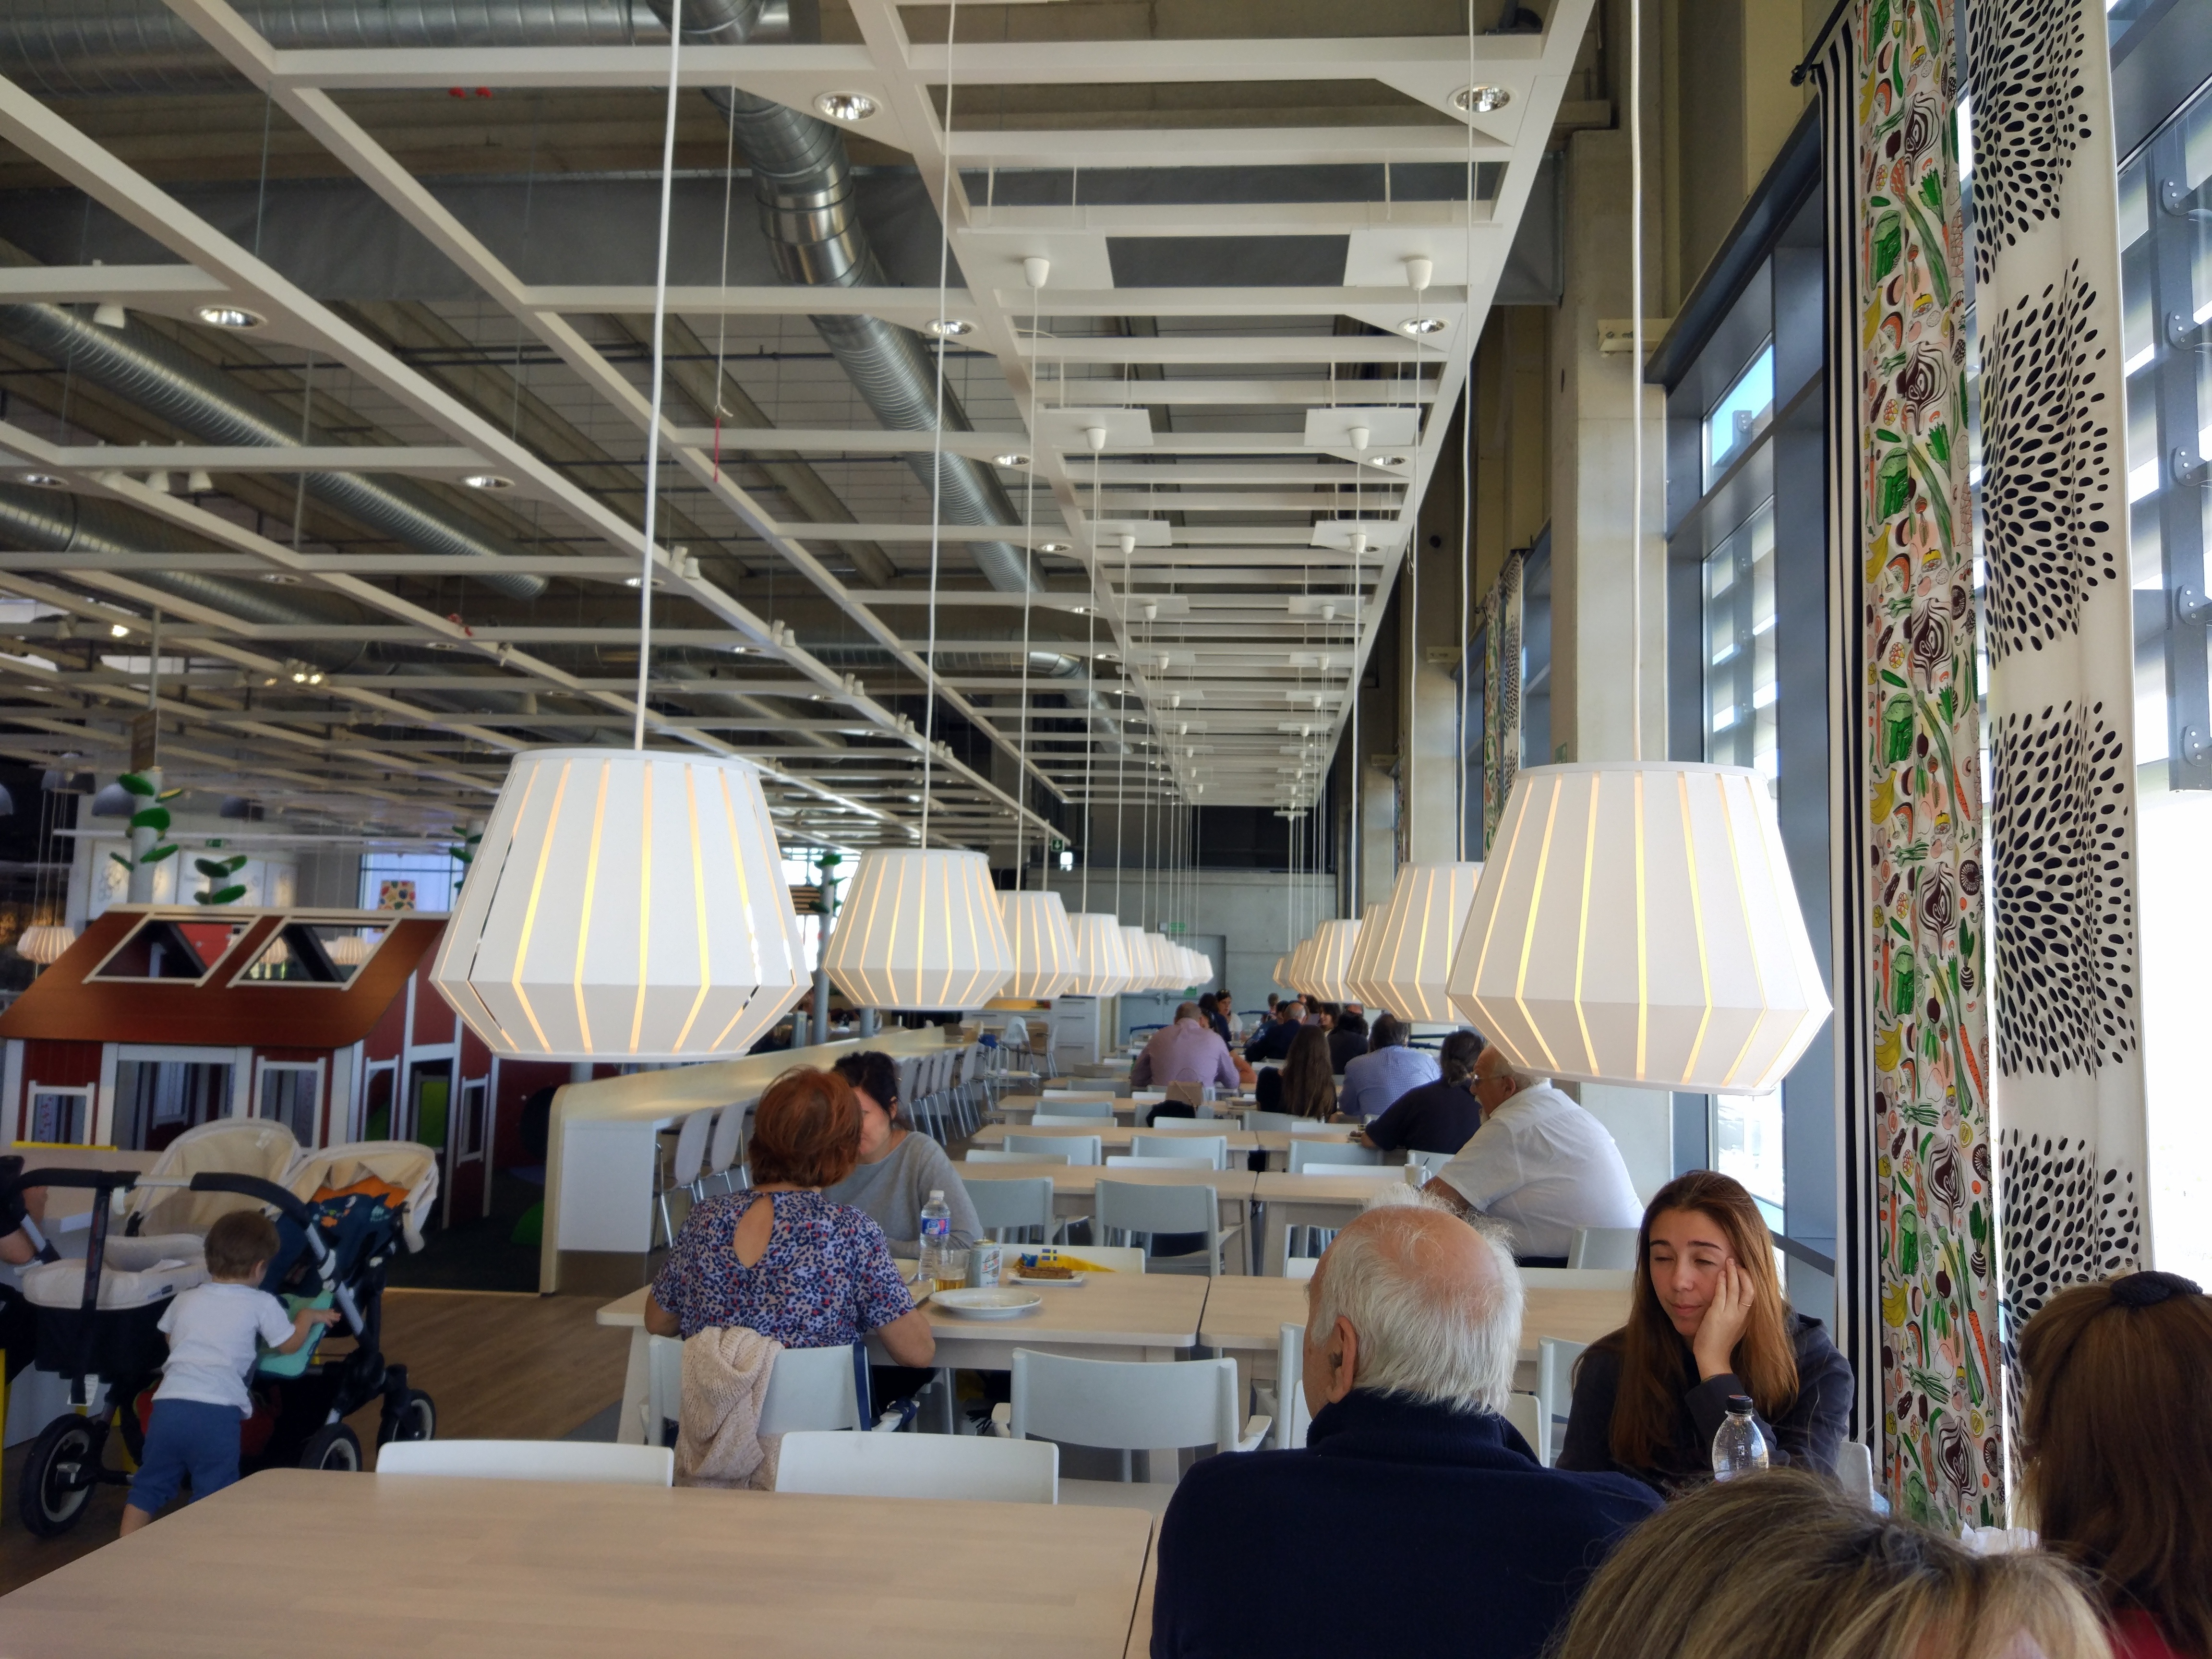
market, interior design